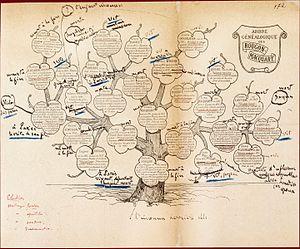
Arbre généalogique des Rougon-Macquart annoté. Cet arbre est le dernier réalisé par Zola. Il fait partie des dossiers préparatoires pour le roman Le Docteur Pascal. On y trouve notamment ""l'enfant inconnu"" qui doit naître de Clotilde et Pascal après la mort de celui-ci.
La recherche généalogique en France s'appuie sur une connaissance des principes de la généalogie, des archives et documents généalogiques disponibles en France. Cet article traite également des sources Internet, des associations généalogiques et des revues pouvant aider le généalogiste.
Cet article présente les particularités propres à la recherche généalogique en Belgique.
Le titre générique Les Rougon-Macquart regroupe un ensemble de 20 romans écrits par Émile Zola entre 1870 et 1893. Il porte comme sous-titre Histoire naturelle et sociale d'une famille sous le Second Empire, rappelant ainsi les ambitions de Zola : « Les Rougon-Macquart personnifieront l'époque, l'Empire lui-même. » Inspiré de La Comédie humaine de Balzac, l'ouvrage a notamment pour but d'étudier l'influence du milieu sur l'Homme et les tares héréditaires d'une famille, originaire de Plassans, sur cinq générations depuis l'ancêtre, Adélaïde Fouque, jusqu'à un enfant à naître, fruit de la liaison incestueuse entre Pascal Rougon et sa nièce Clotilde. Il veut aussi dépeindre la société du Second Empire de la façon la plus exhaustive possible, en n'oubliant aucune des composantes de cette société et en faisant une large place aux grandes transformations qui se produisent à cette époque. Cet ensemble de romans marque le triomphe du mouvement littéraire appelé naturalisme, dont Zola est, avec Edmond et Jules de Goncourt, puis Guy de Maupassant, le principal représentant.
Le Docteur Pascal est un roman d’Émile Zola publié en 1893, le vingtième et dernier volume de la série Les Rougon-Macquart. L’intrigue se déroule entre 1872 et 1874, autrement dit après la chute du Second Empire, période qui constituait le cadre historique de l’ensemble de l’œuvre. En fait, il s’agit ici de donner une conclusion à l’histoire de la famille et de développer les théories sur l’hérédité que Zola a empruntées aux docteurs Prosper Lucas et Bénédict Augustin Morel. Le Docteur Pascal est, de l'aveu même de son auteur, « un des romans auxquels [il] tient le plus », car c'est à la fois, comme il le dit dans sa dédicace, « le résumé et la conclusion de toute son œuvre ». Pascal est l'un des personnages les plus importants de tous les romans de Zola. En effet, c'est le seul qui soit à la fois désintéressé et sans tare. À travers ce roman, l'auteur nous fait connaître ses propres raisons de vivre.